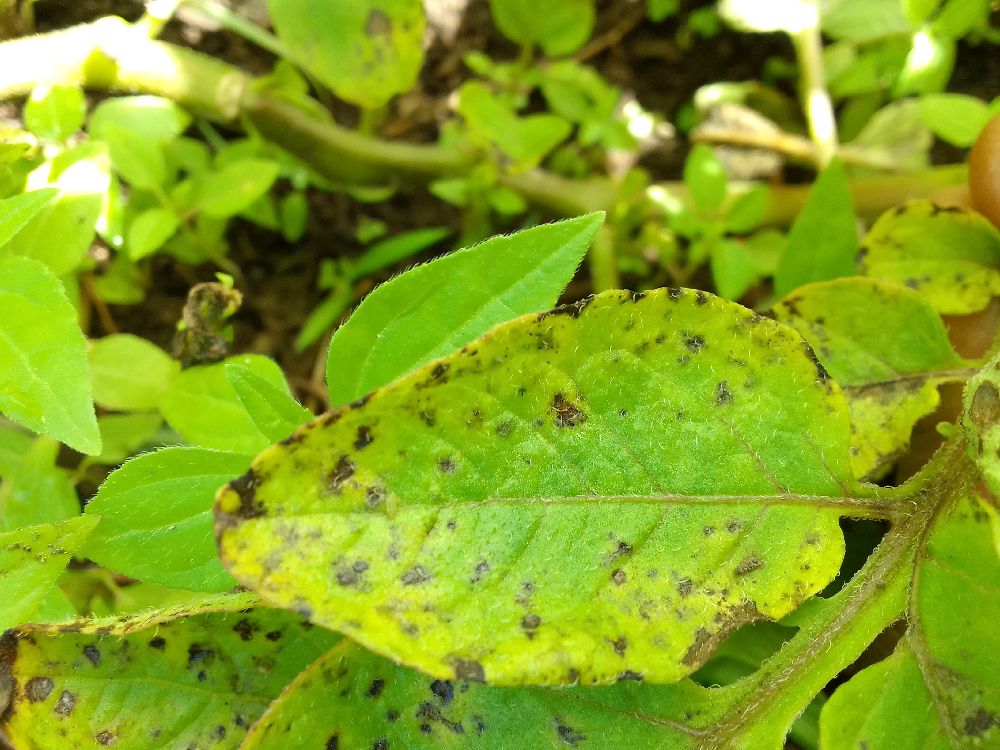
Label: Early blight